Foreign policy of the Joe Biden administration

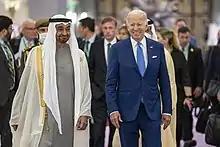
Biden and UAE's President Mohamed bin Zayed Al Nahyan, July 2022

Biden has largely continued the China policies of his predecessor Donald Trump. Biden has criticized the government of the People's Republic of China (PRC) for being "deeply authoritarian", stealing "over 1 million" manufacturing jobs from Americans, breaking international trade regulations, unfairly subsidizing Chinese corporations, and stealing intellectual property from U.S. firms and discriminating against them. Tariffs imposed by Trump on the PRC will remain in place. Biden said he had spent more time in private meetings with Chinese Communist Party leader Xi Jinping than any other world leader. He has criticized Xi as "a guy who doesn't have a democratic bone in his body. This is a guy who is a thug." Janet Yellen said the administration would use the United States' "full array of tools" against "abusive" PRC practices. Antony Blinken, crediting the Trump administration's hawkish approach, characterized the PRC as a "techno-autocracy" which seeks world dominance. Blinken indicated a desire to welcome political refugees from Hong Kong. Furthermore, he stated that the Biden administration's commitment to Taiwan's defense would "absolutely endure", and that a PRC attack on Taiwan "would be a grievous mistake on their part". The representative of Taiwan in the United States Hsiao Bi-khim (the country's "de facto" ambassador) was invited to attend Biden's presidential inauguration, becoming the first Taiwanese representative to attend a U.S. presidential ceremony. Taiwan is one of the main flashpoints in U.S.-China conflicts.